Cancioneiro de Lisboa

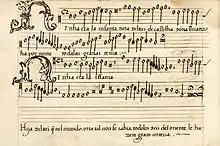

Cancioneiro musical da Biblioteca Nacional or simply Cancioneiro de Lisboa is the name given to the manuscript CIC 60 which is kept in the Portuguese National Library, in Lisbon. It is one of the four Portuguese Renaissance songbooks of Portuguese music (along with the Elvas Songbook, the Belém Songbook and the Paris Songbook). It was produced between 1530 and 1550 and contains 72 folios sized 96x146 mm each. The current cover is from the 17th century. Some of the folios have suffered corrosion from the ink and the music in them can't be completely recovered.